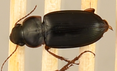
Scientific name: Harpalus paratus
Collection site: North Sterling NEON (STER), plot STER_033